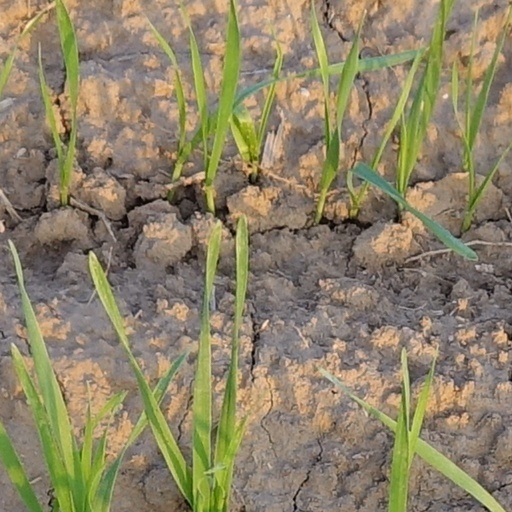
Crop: wheat